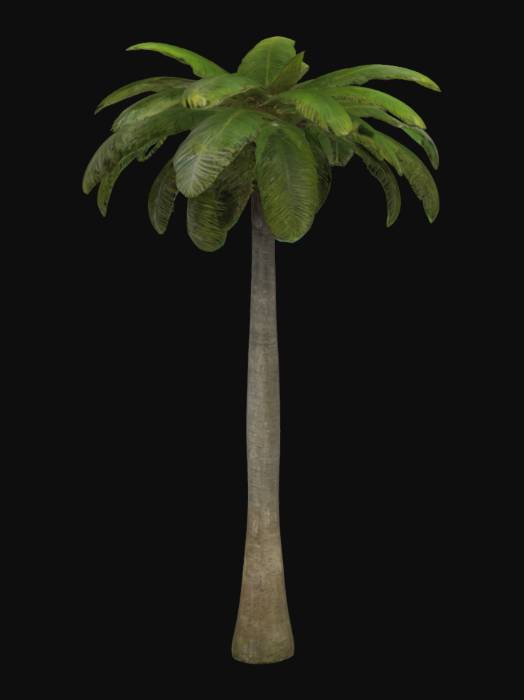
미적 점수 (1~10점): 6